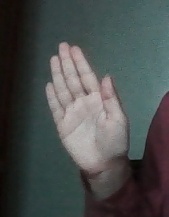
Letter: seen